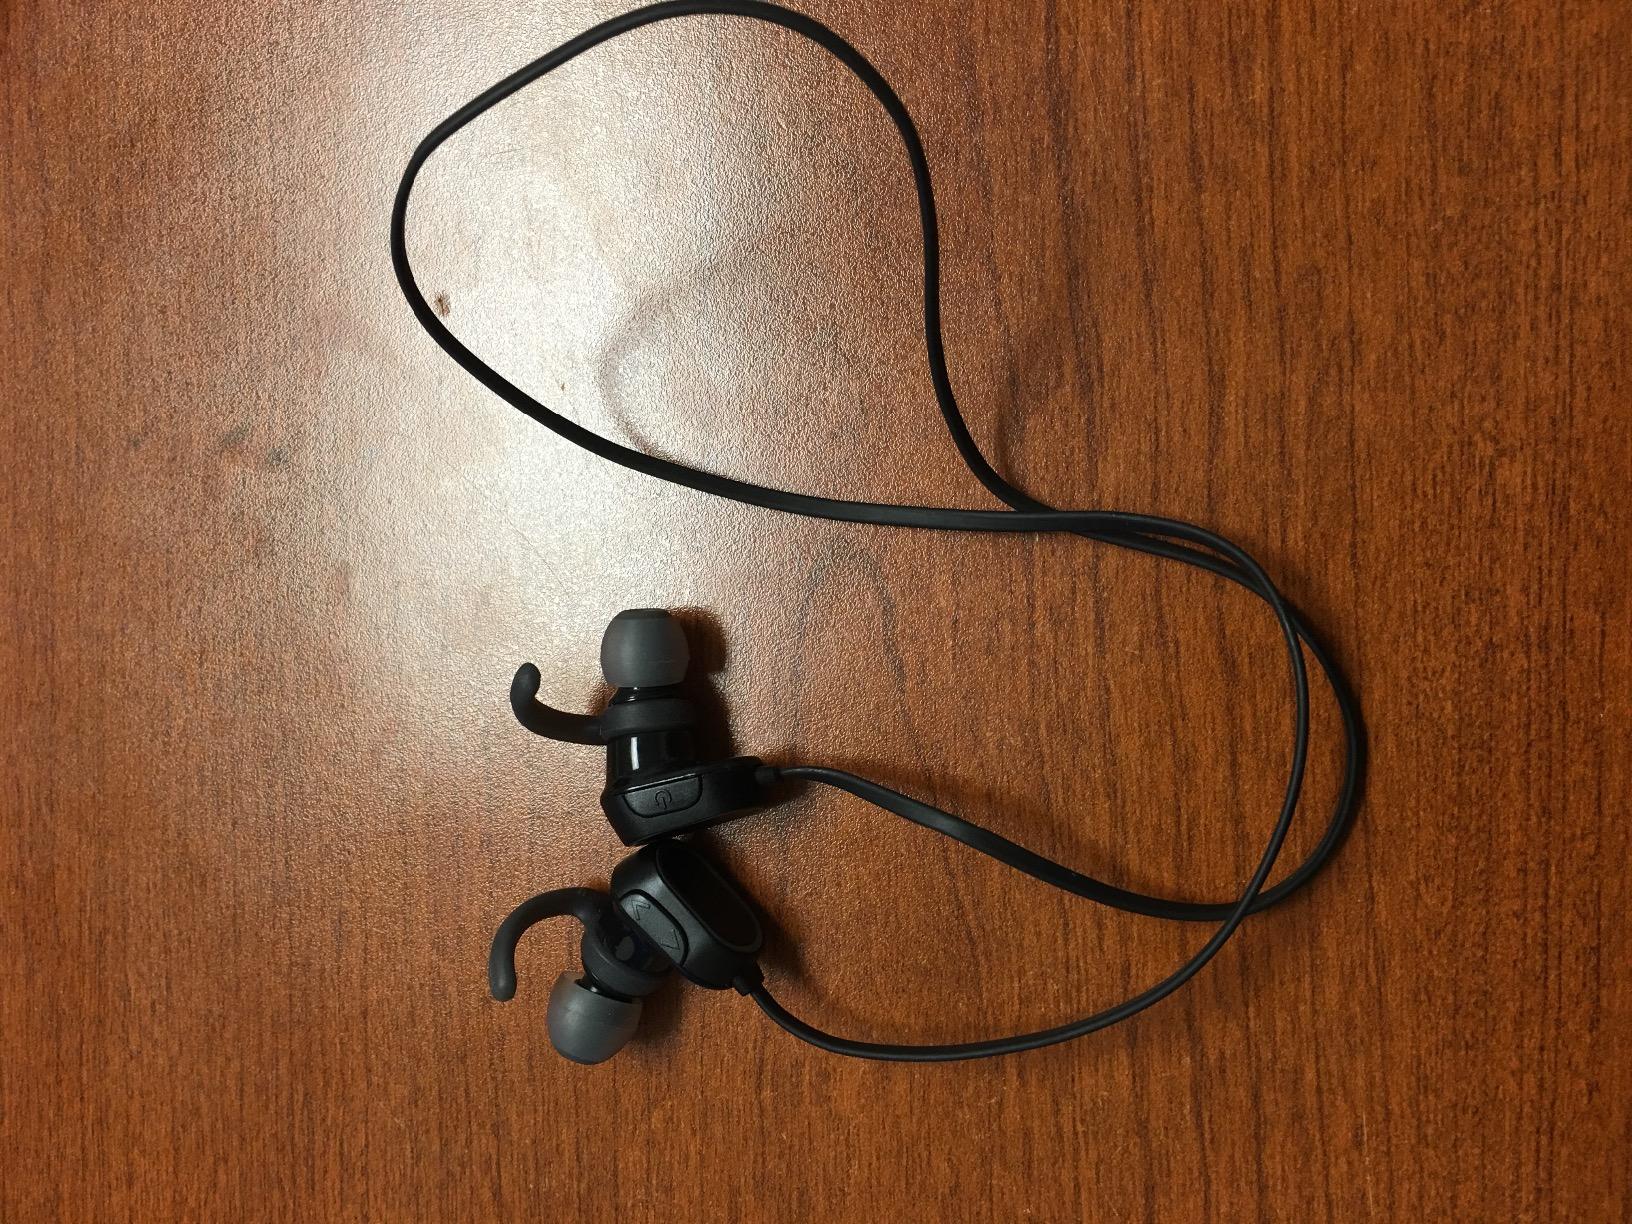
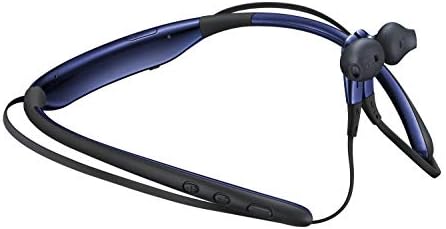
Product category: headphones
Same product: no